Beer tower

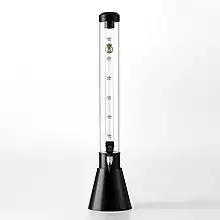
"Beer Giraffe" dispenser

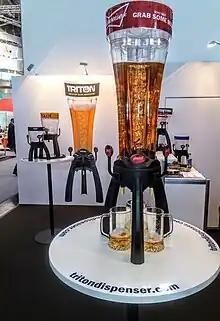
Triple-pour beer tower

A beer tower (also known as a portable beer tap, a tabletop beer dispenser, a triton dispenser or a beer giraffe) is a beer dispensing device, sometimes found in bars, pubs and restaurants. The idea behind beer towers is that several patrons in a group can serve themselves the amount of beer they want without having to order individually.